Fake news in the United States in the 1890s

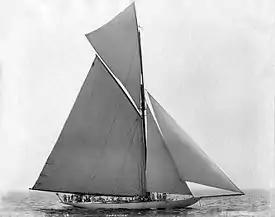

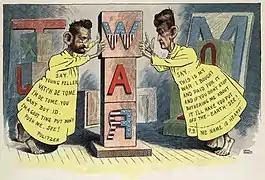
Joseph Pulitzer and William Randolph Hearst caricatured as they urged the U.S. into the Spanish–American War.

In April 1890, a wire report was sent to newspapers in which it was said that the "New-York World" "editorially confesses" that a "World" interview with Grover Cleveland "was a fake." In the interview, Cleveland was quoted as attacking Charles A. Dana, the top aide to publisher Horace Greeley.